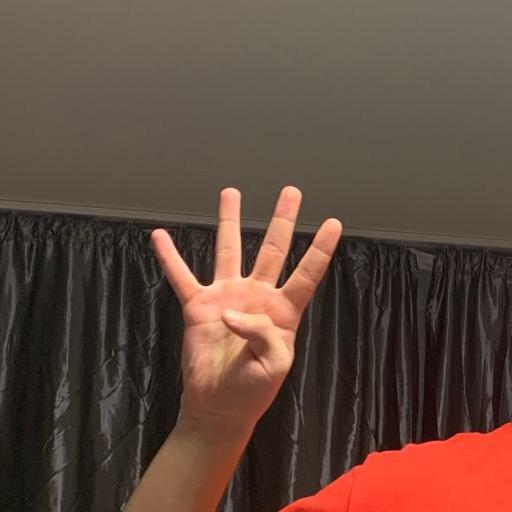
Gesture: four